Mortimer Street

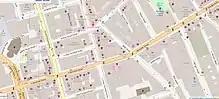
The Mortimer Street area

Mortimer Street is a street in the City of Westminster. It runs from the junction of Cavendish Place, Langham Place, and Regent Street in the west, to the junction of Cleveland Street, Goodge Street, and Newman Street in the east. It is joined by Great Portland Street, Great Titchfield Street, Wells Street, Nassau Street, Berners Street, and Berners Mews.